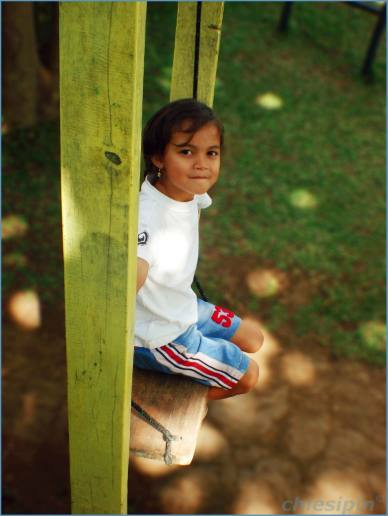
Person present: Yes